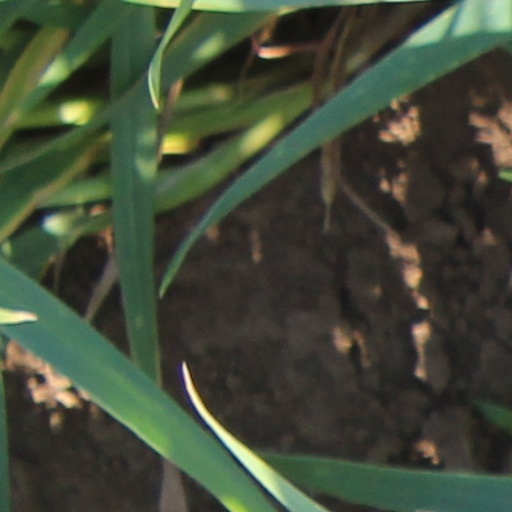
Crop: wheat